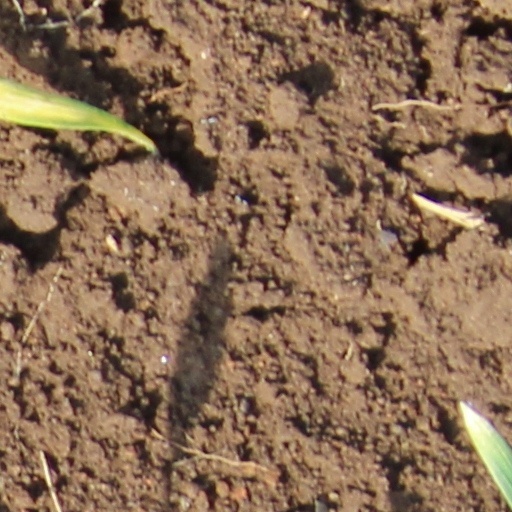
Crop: wheat